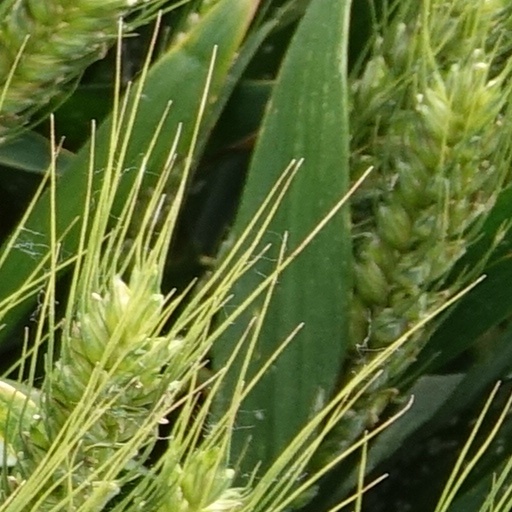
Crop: wheat